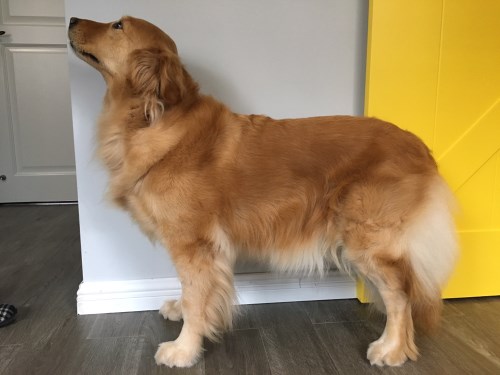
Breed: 5355-n000126-golden_retriever